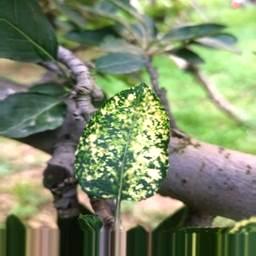
Label: Apple_Mosaic